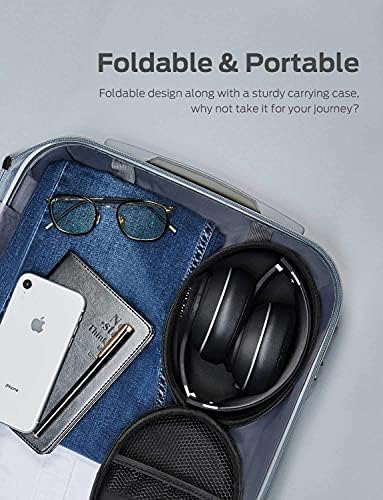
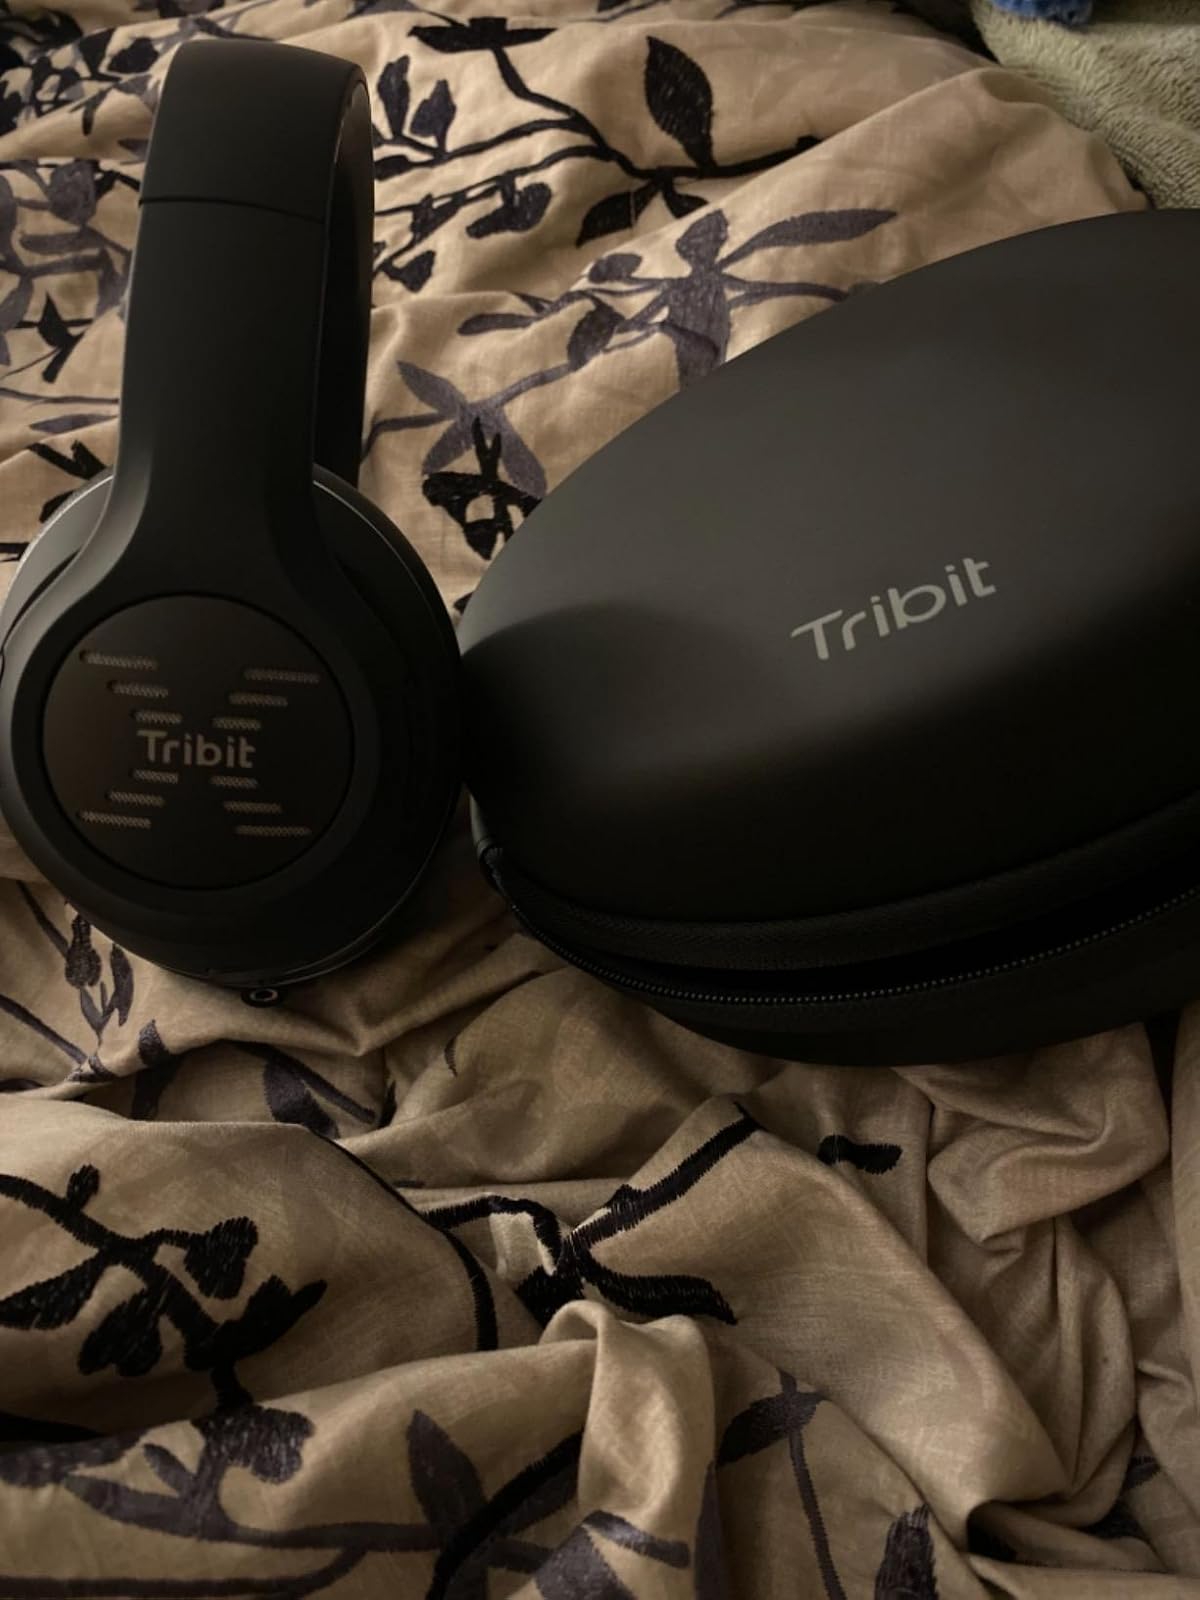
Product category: headphones
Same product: yes